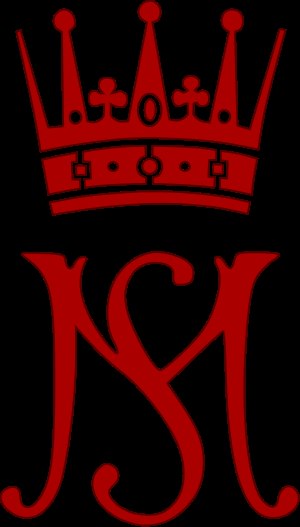
Prins Sverre Magnus af Norge / Titler, prædikater og æresbevisninger
Monogram
Prins Sverre Magnus af Norge er en norsk prins, der er det andet barn af Kronprins Haakon og Kronprinsesse Mette-Marit af Norge.